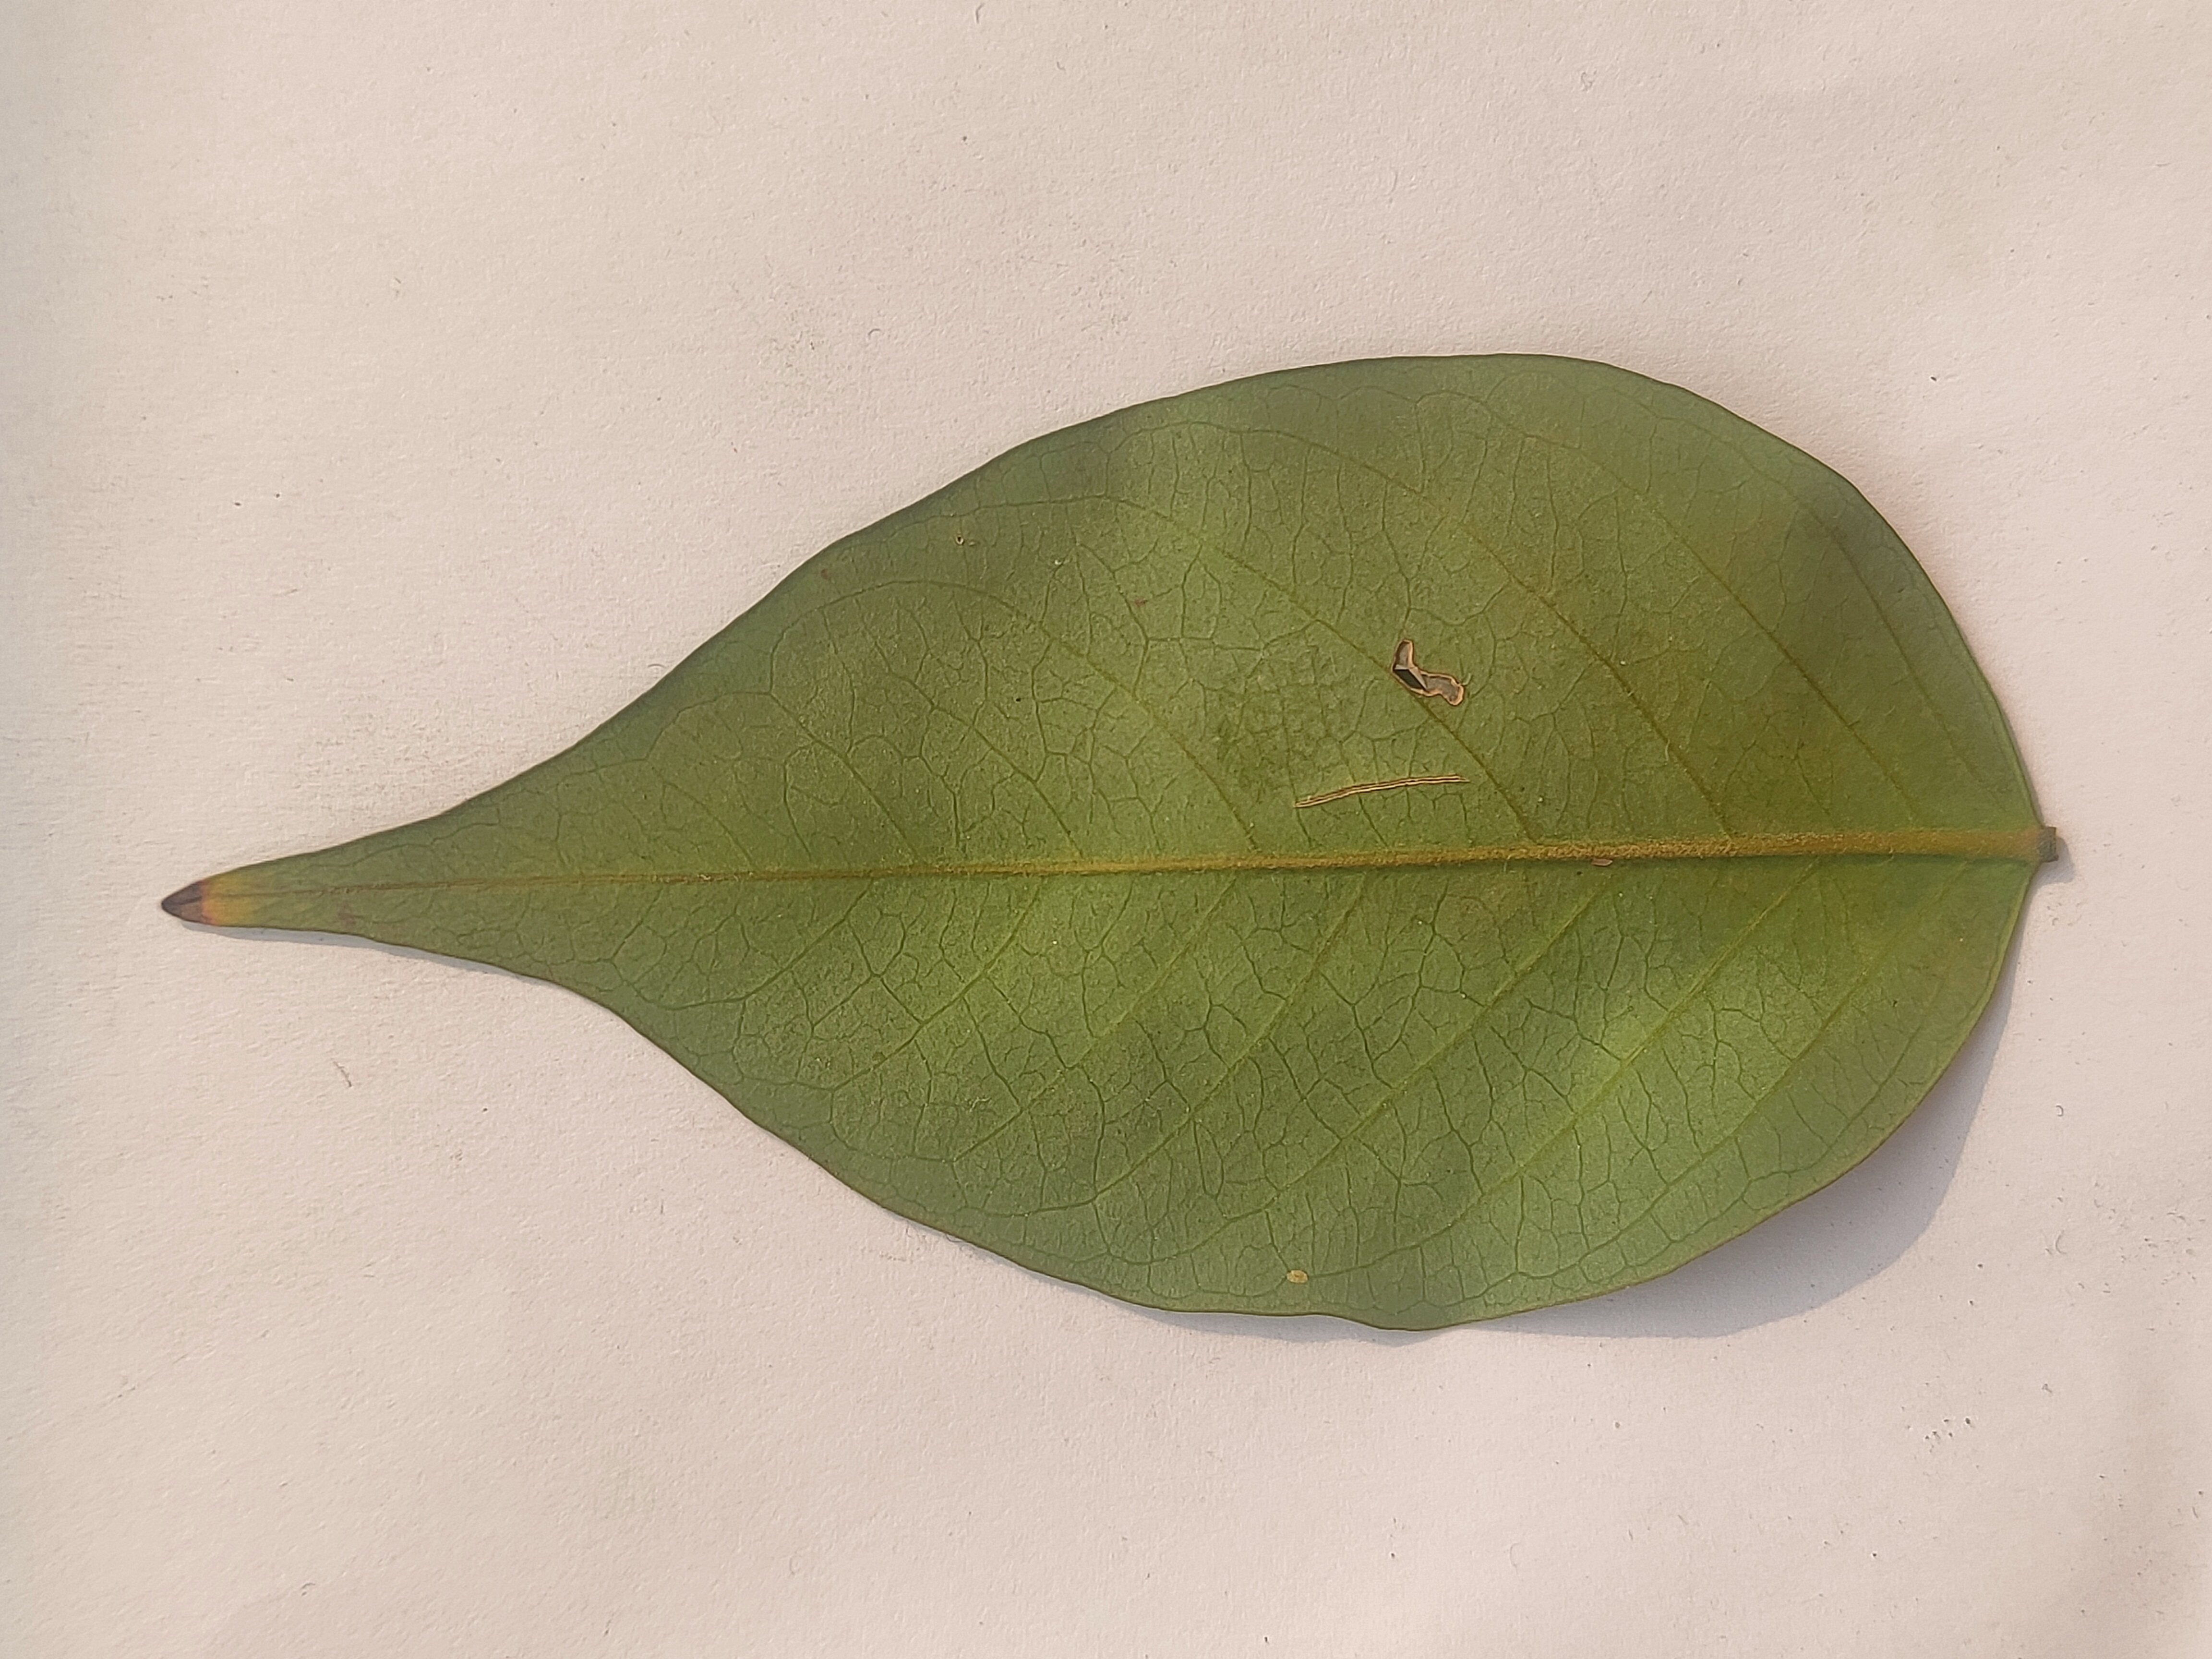
Leaf variety: Star Fruit